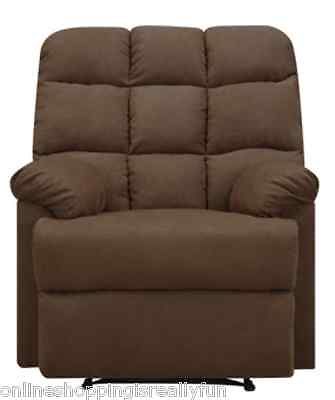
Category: chair